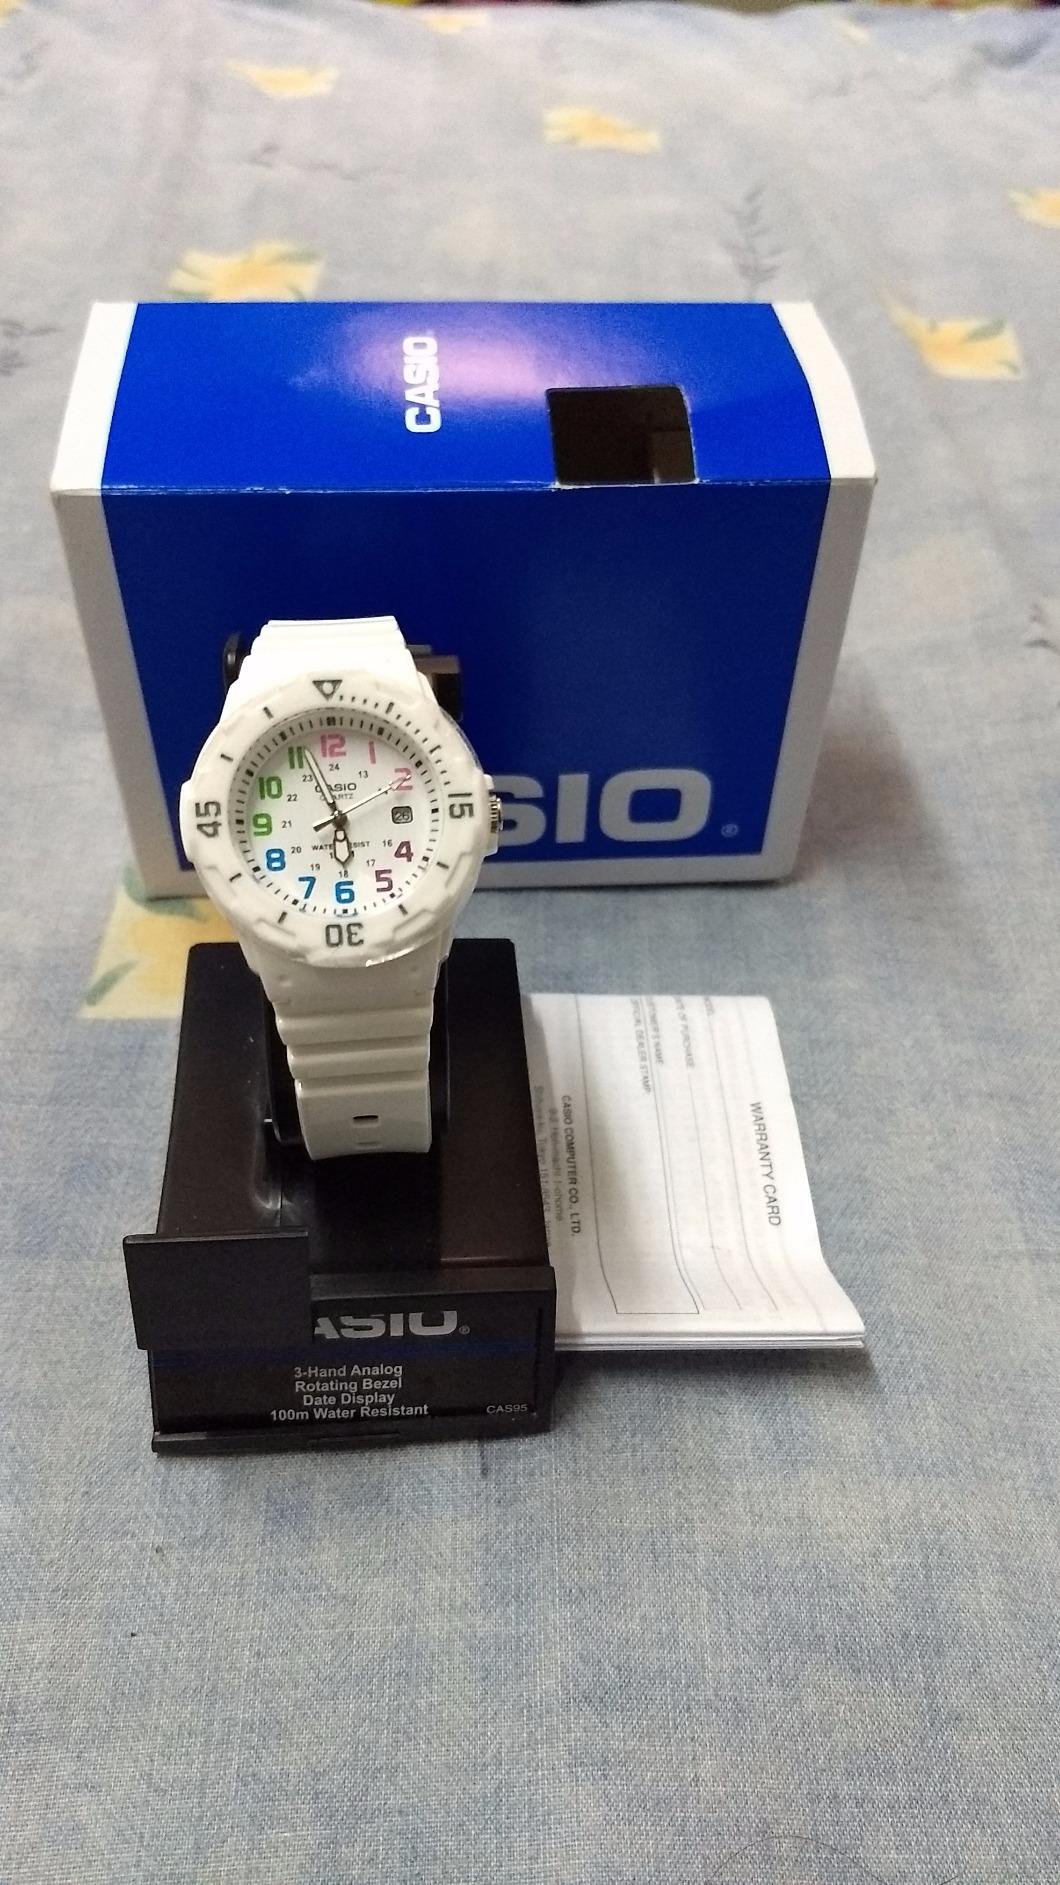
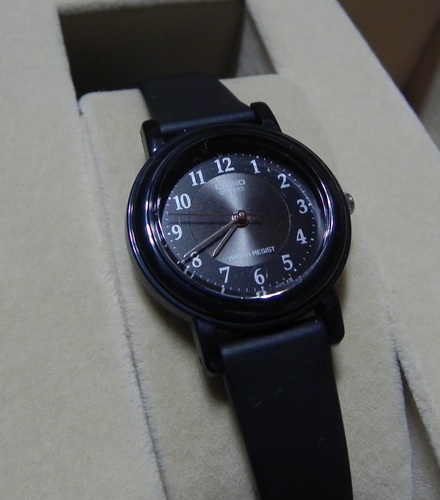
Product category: accessories_watch
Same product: no